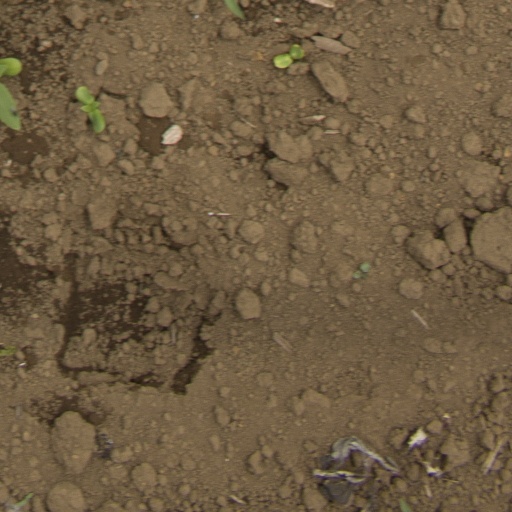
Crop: Jerusalem artichoke